Jorge Chaminé

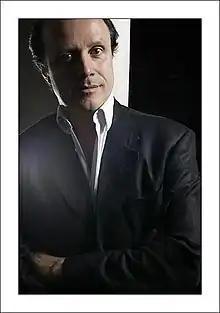
Chaminé in Paris

Of Spanish and Portuguese parentage, Chaminé was born in Porto. He began his musical studies (piano, voice, cello, guitar, choral and orchestra conducting) at an early age. After studying law at Coimbra University, he decided to become a singer and received a scholarship from the Gulbenkian Foundation to further his studies in Madrid, Paris, Munich, and in New York City with personalities like Lola Rodríguez Aragón, Teresa Berganza and Hans Hotter.